Andō Station

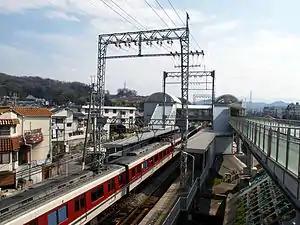

is a train station in Kashiwara, Osaka Prefecture, Japan.